Godbold Transportation Center

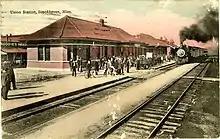
Postcard of the former Brookhaven Union Station built by Illinois Central Railroad, now a military museum

Brookhaven was a hub between the Illinois Central (formerly the New Orleans, Jackson and Great Northern), the Brookhaven and Pearl River Railroad, the Mississippi Central, and the Meridian, Brookhaven, and Natchez Railroad. In 1907, Illinois Central constructed the Union Station and freight house in downtown Brookhaven. Designed by F. D. Chase, the Tudor-revival brick building was placed on the National Register of Historic Places in 1980.